Star Trek (2013 video game)

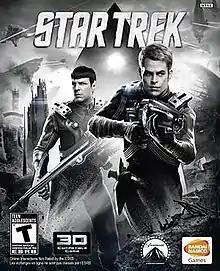
Cover art featuring Spock (left) and Kirk

Star Trek is a third-person action-adventure "Star Trek" video game. It was developed by Digital Extremes and published by Namco Bandai Games under license by Paramount Pictures in association with CBS Studios International. The game was released in North America on April 23, 2013, for PlayStation 3, Xbox 360, and Microsoft Windows platforms. It took three years to produce, and was the first in-house video game development by Paramount Studios, who opted not to license development to a third party. The production team aimed for it to be a collaboration with those working on the "Star Trek" films to avoid the typical pitfalls associated with film tie-in video games. Video games which influenced "Star Trek" included the "Mass Effect" series, "Uncharted" and "Metroid Prime", and certain elements of "Star Trek" reflected episodes of "" such as "" and "Amok Time".